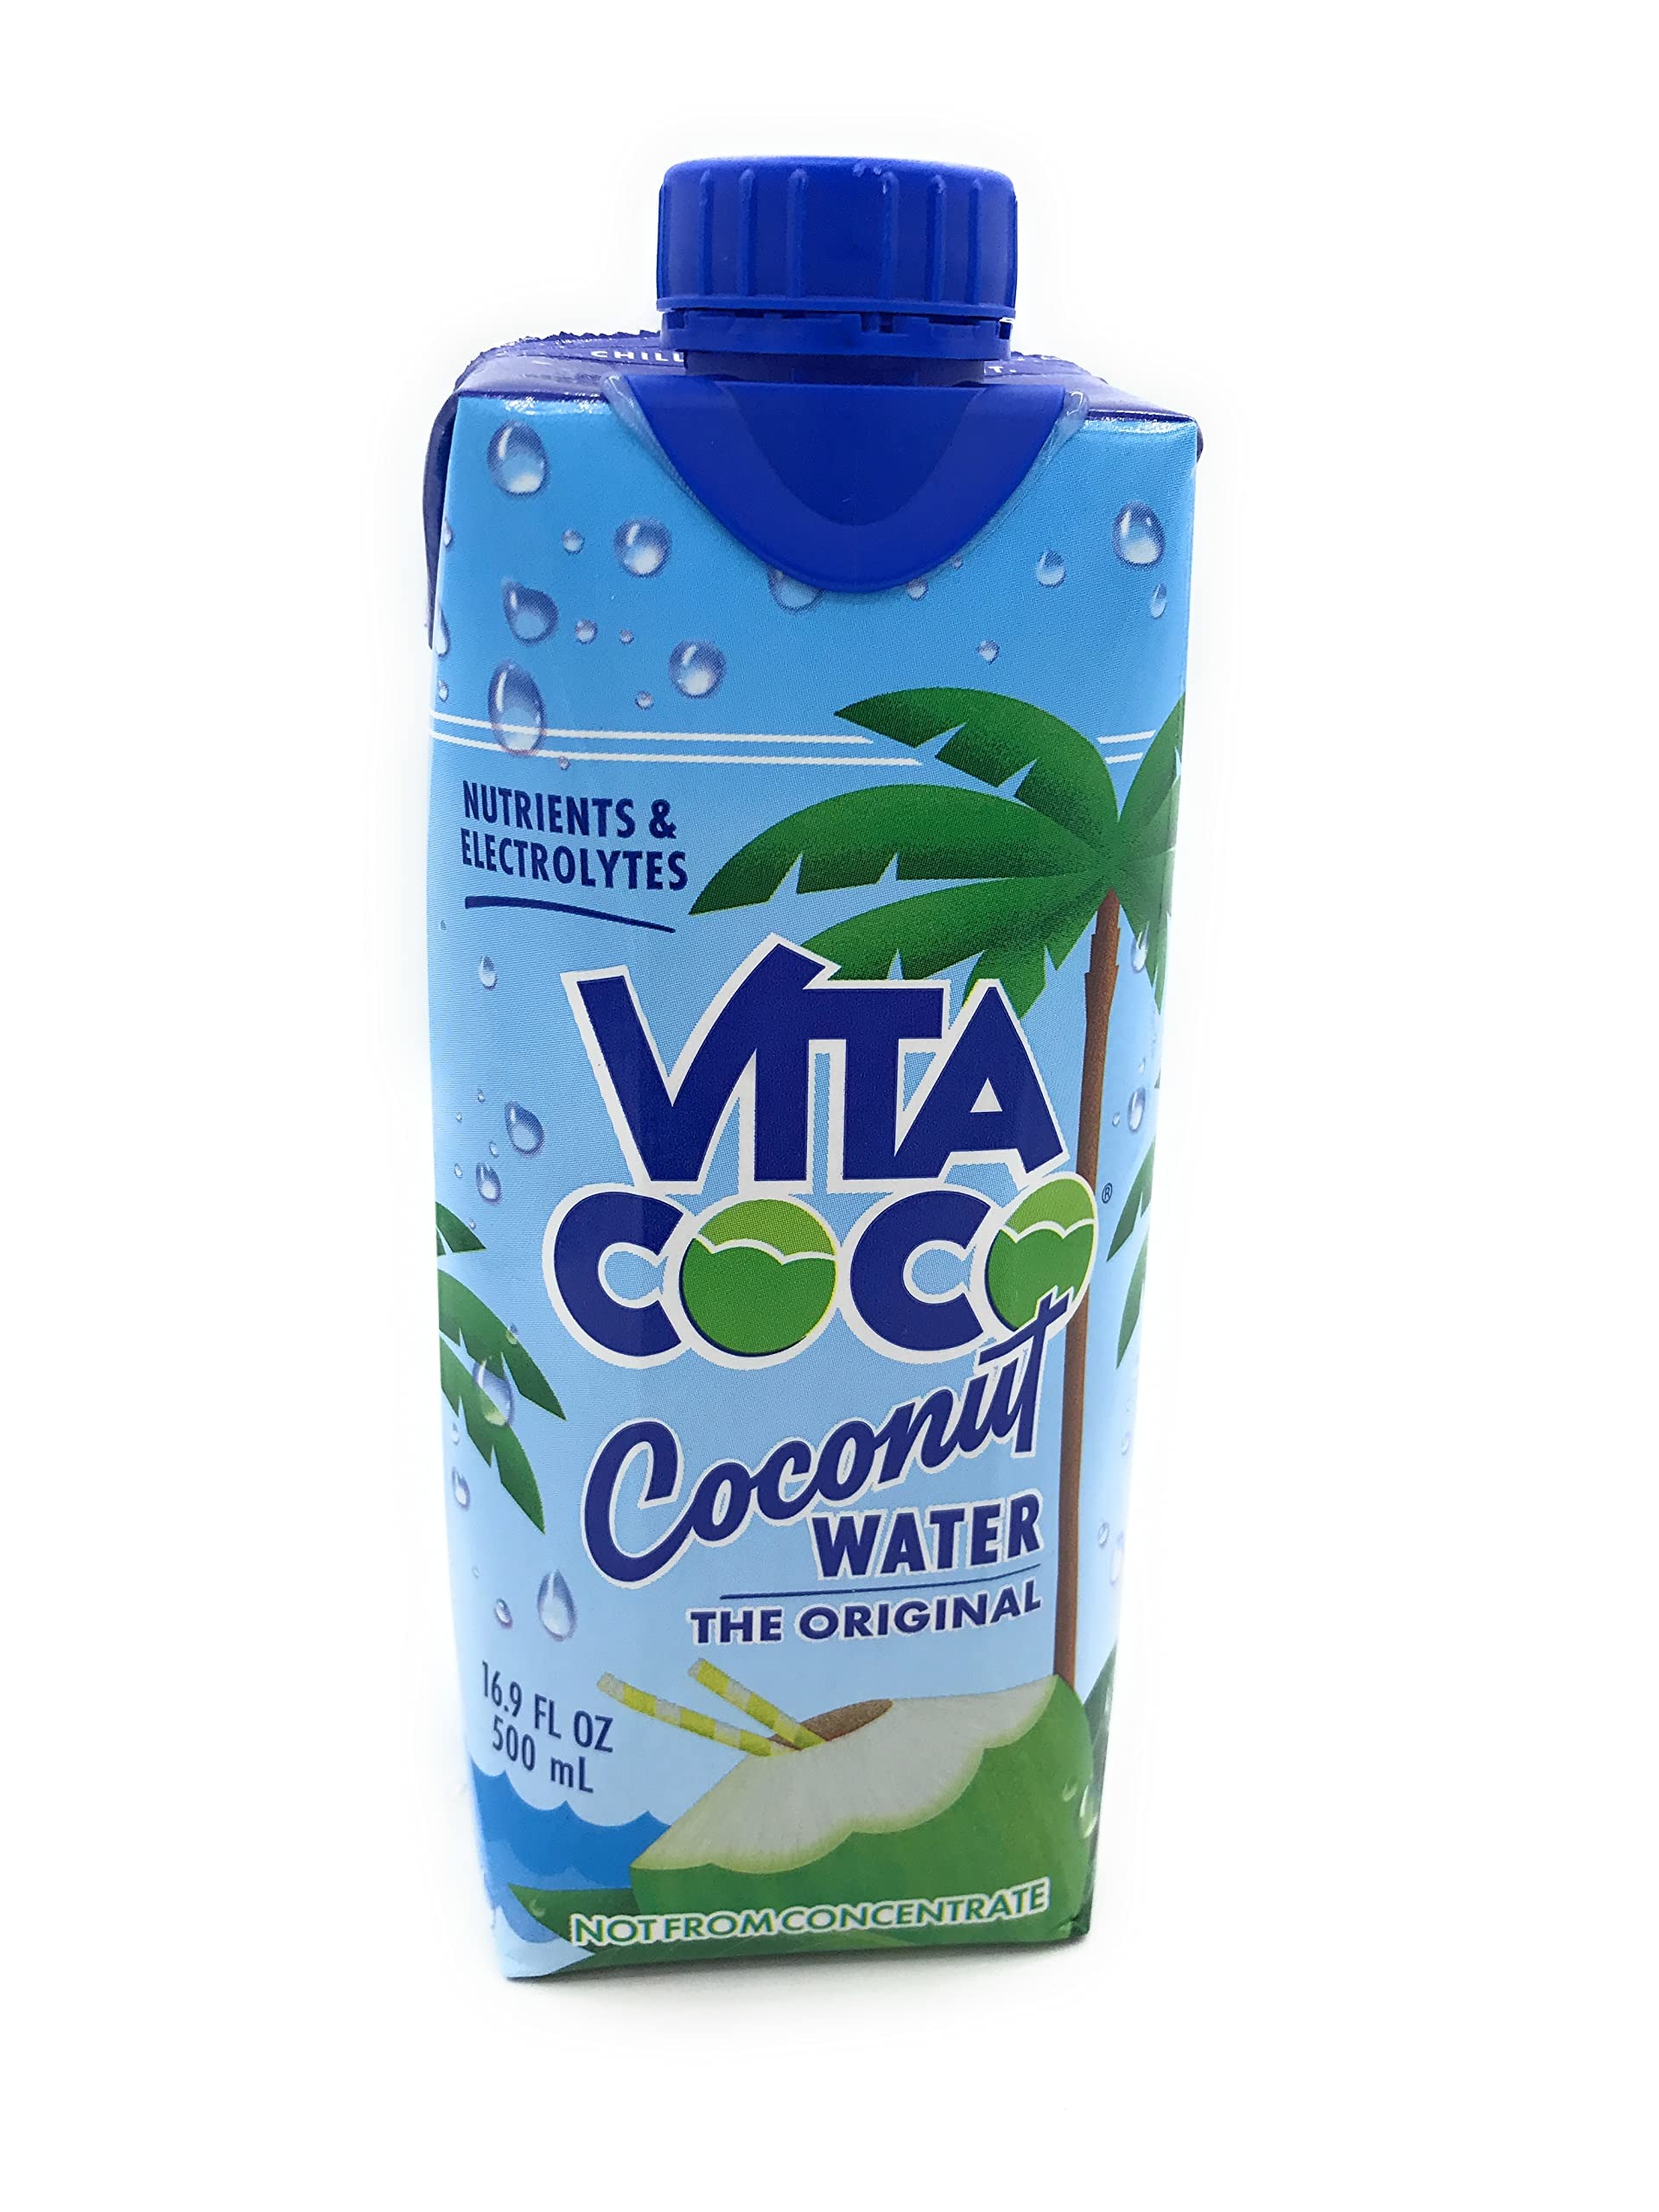
Item Name: VITA COCO Original Energy Coconut Water, 16.9 FZ
Bullet Point 1: Kosher
Bullet Point 2: Gluten Free
Bullet Point 3: Made with coconuts.
Product Description: Beverage
Value: 16.9
Unit: Fl Oz

Price: 3.24